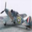
Label: airplane